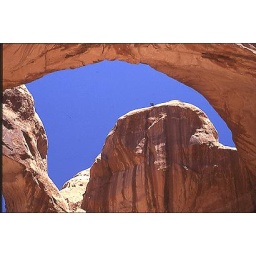
arches and shapes of these rock formations created by water and wind passing over and through for millions of years Arches     Utah